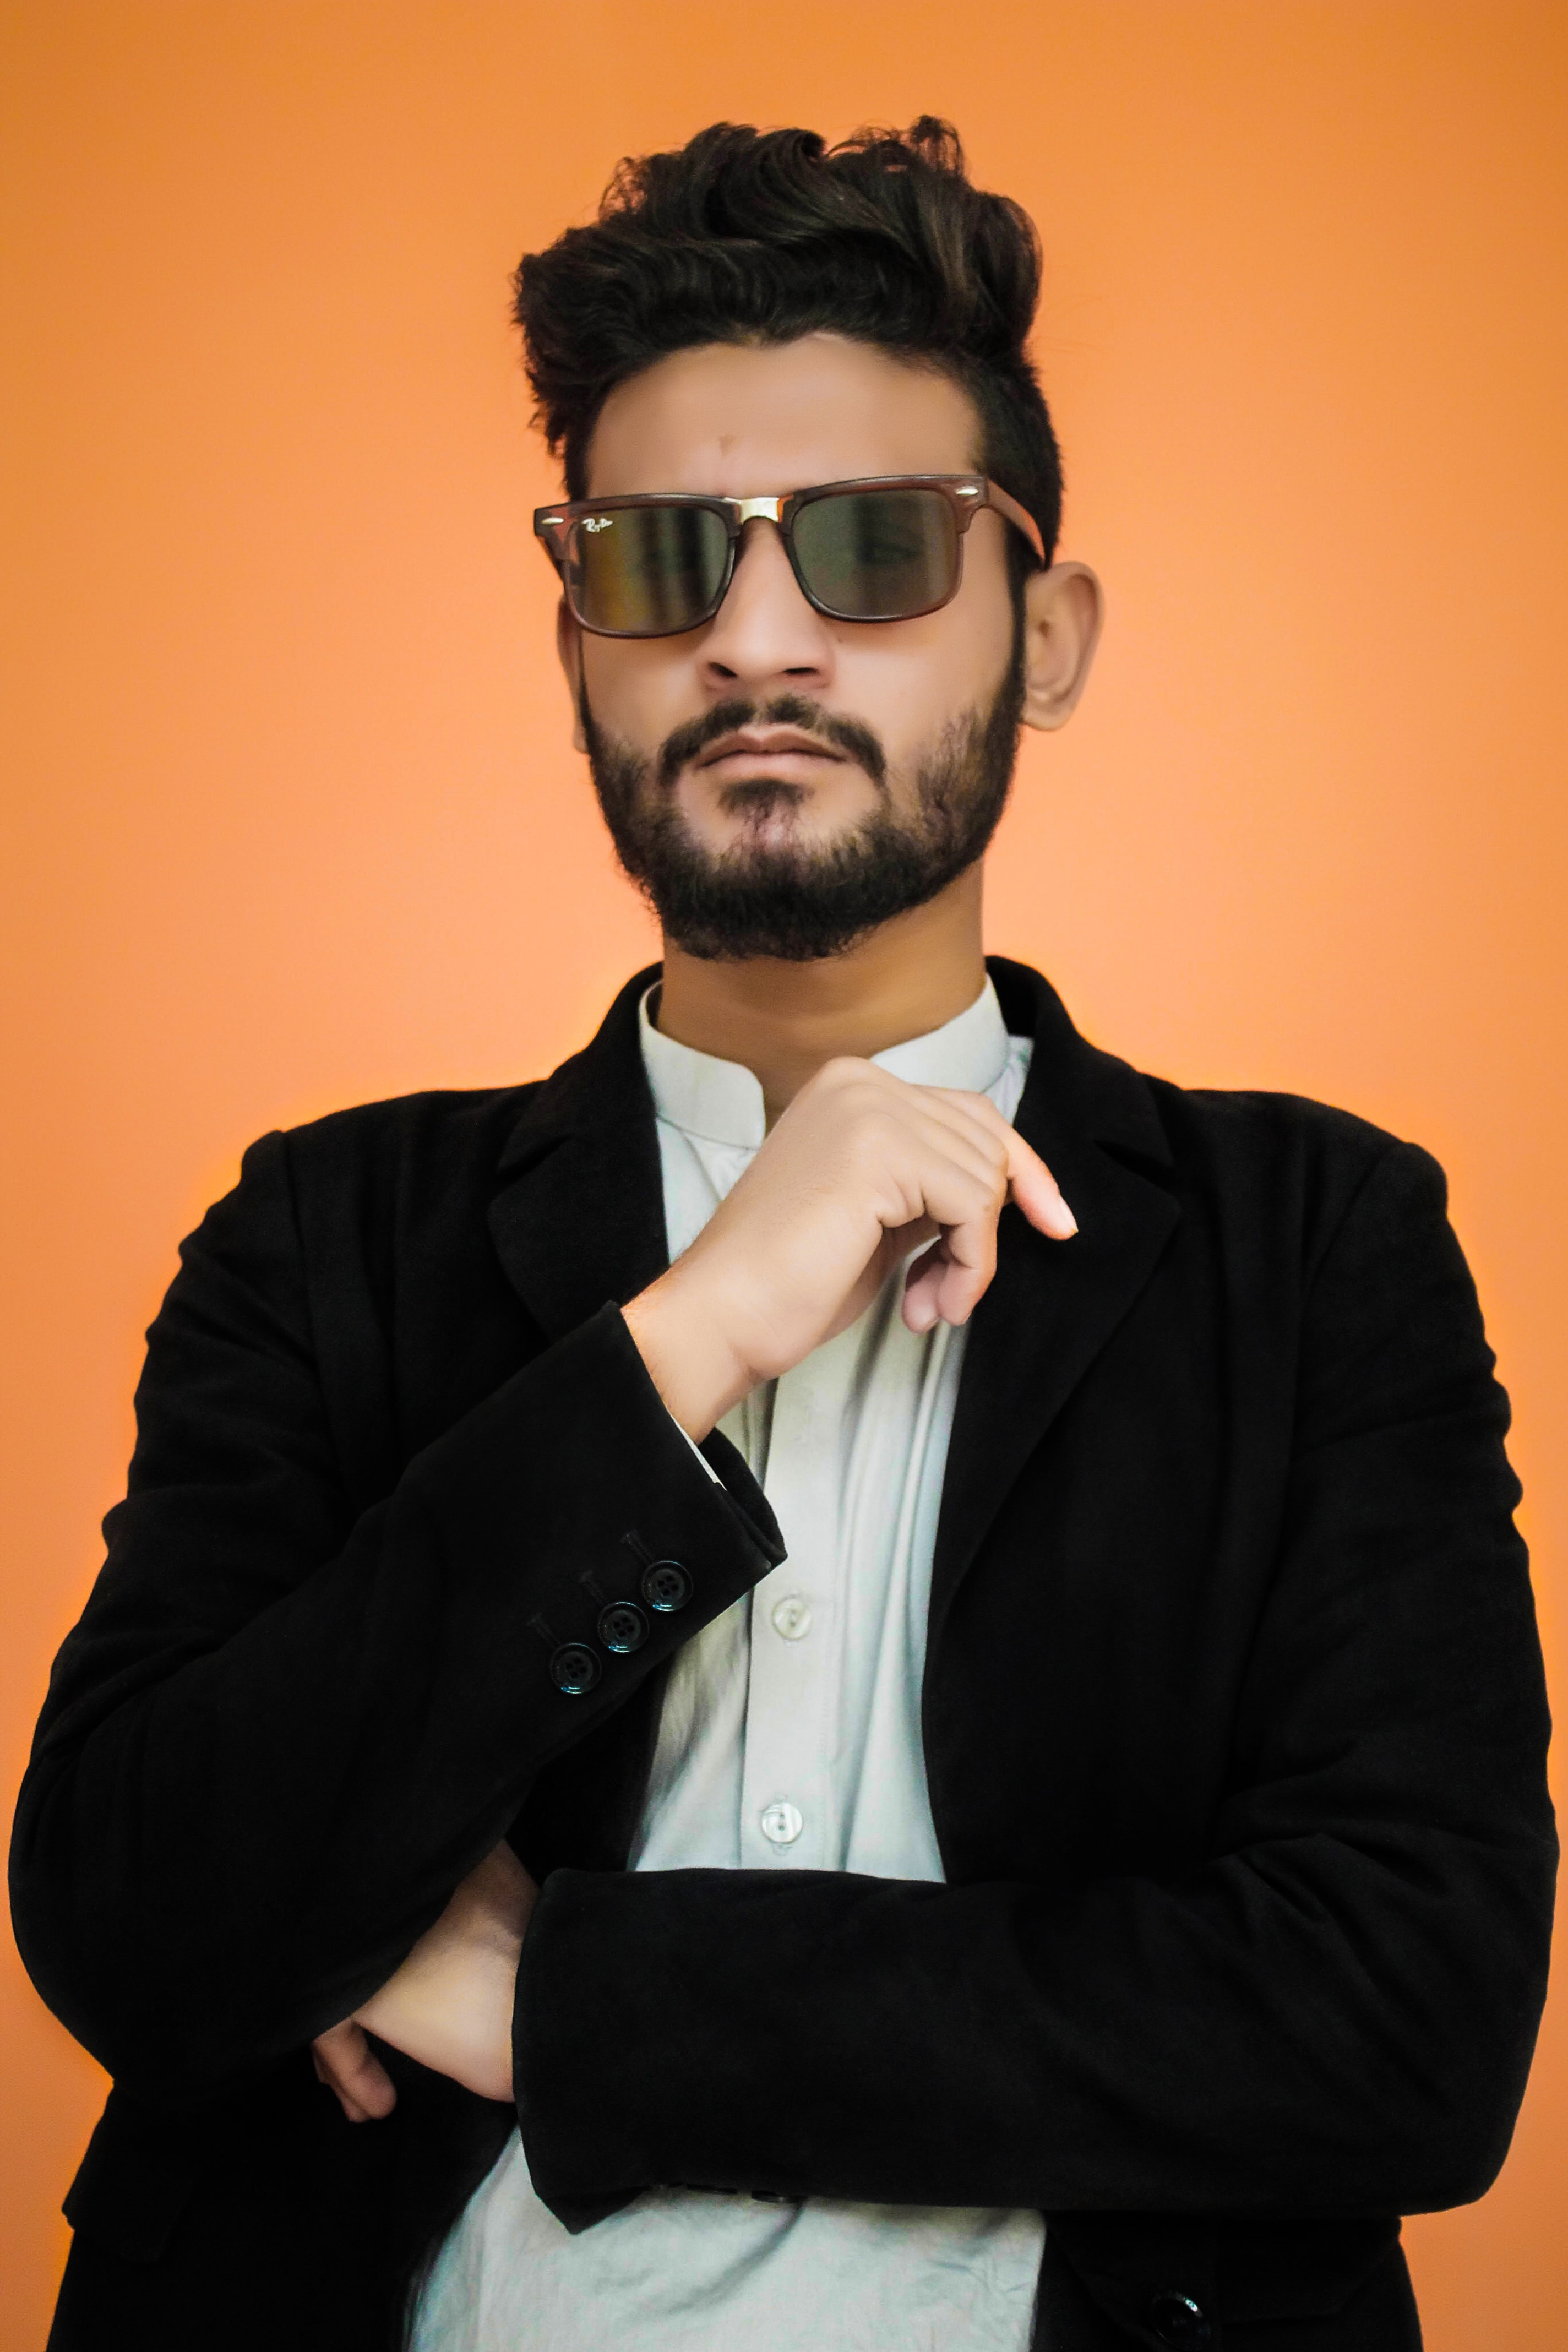
eyewear, facial hair, man, vision care, suit, glasses, formal wear, moustache, beard, gentleman, outerwear, cool, tuxedo, sunglasses, necktie